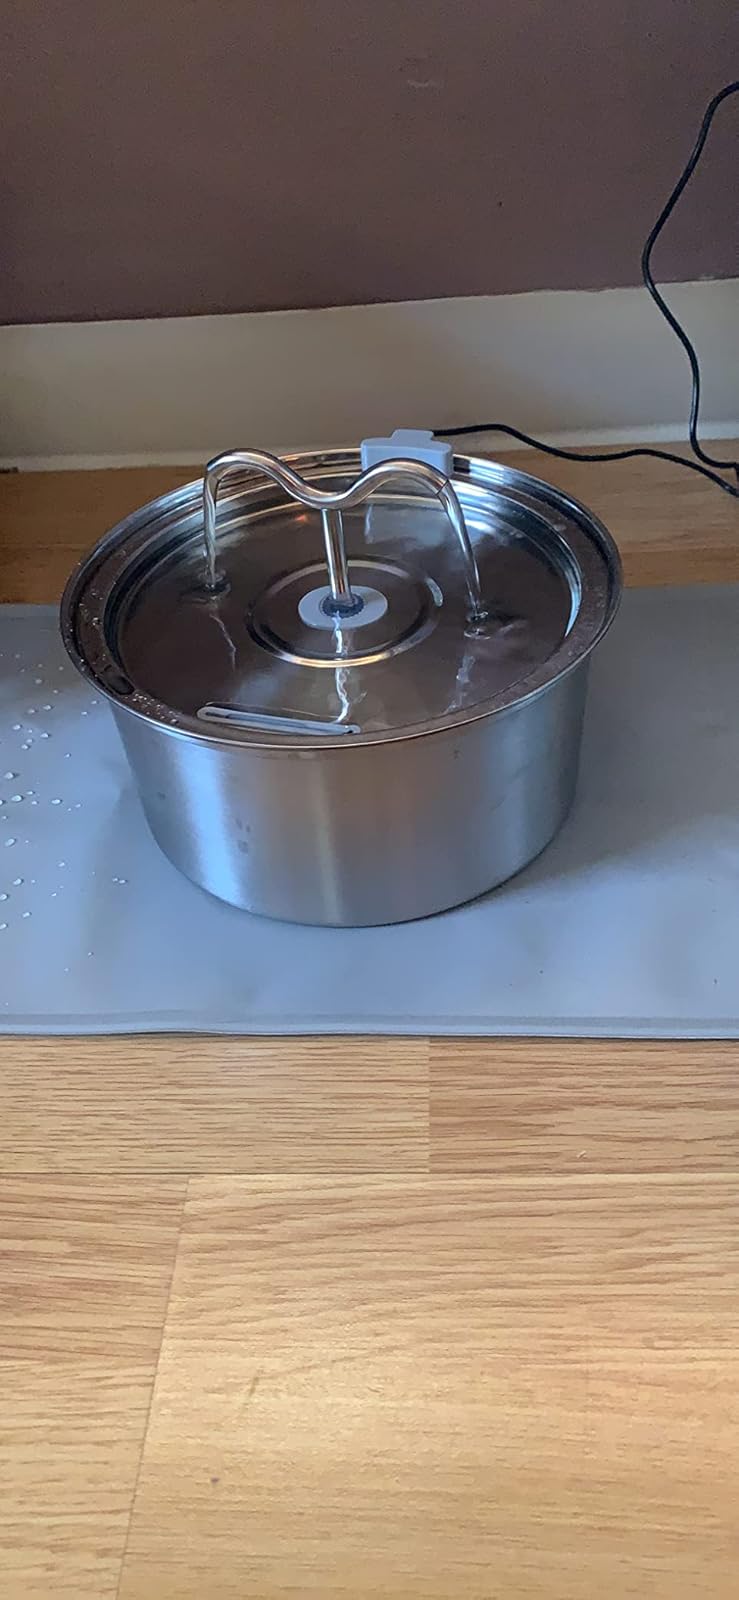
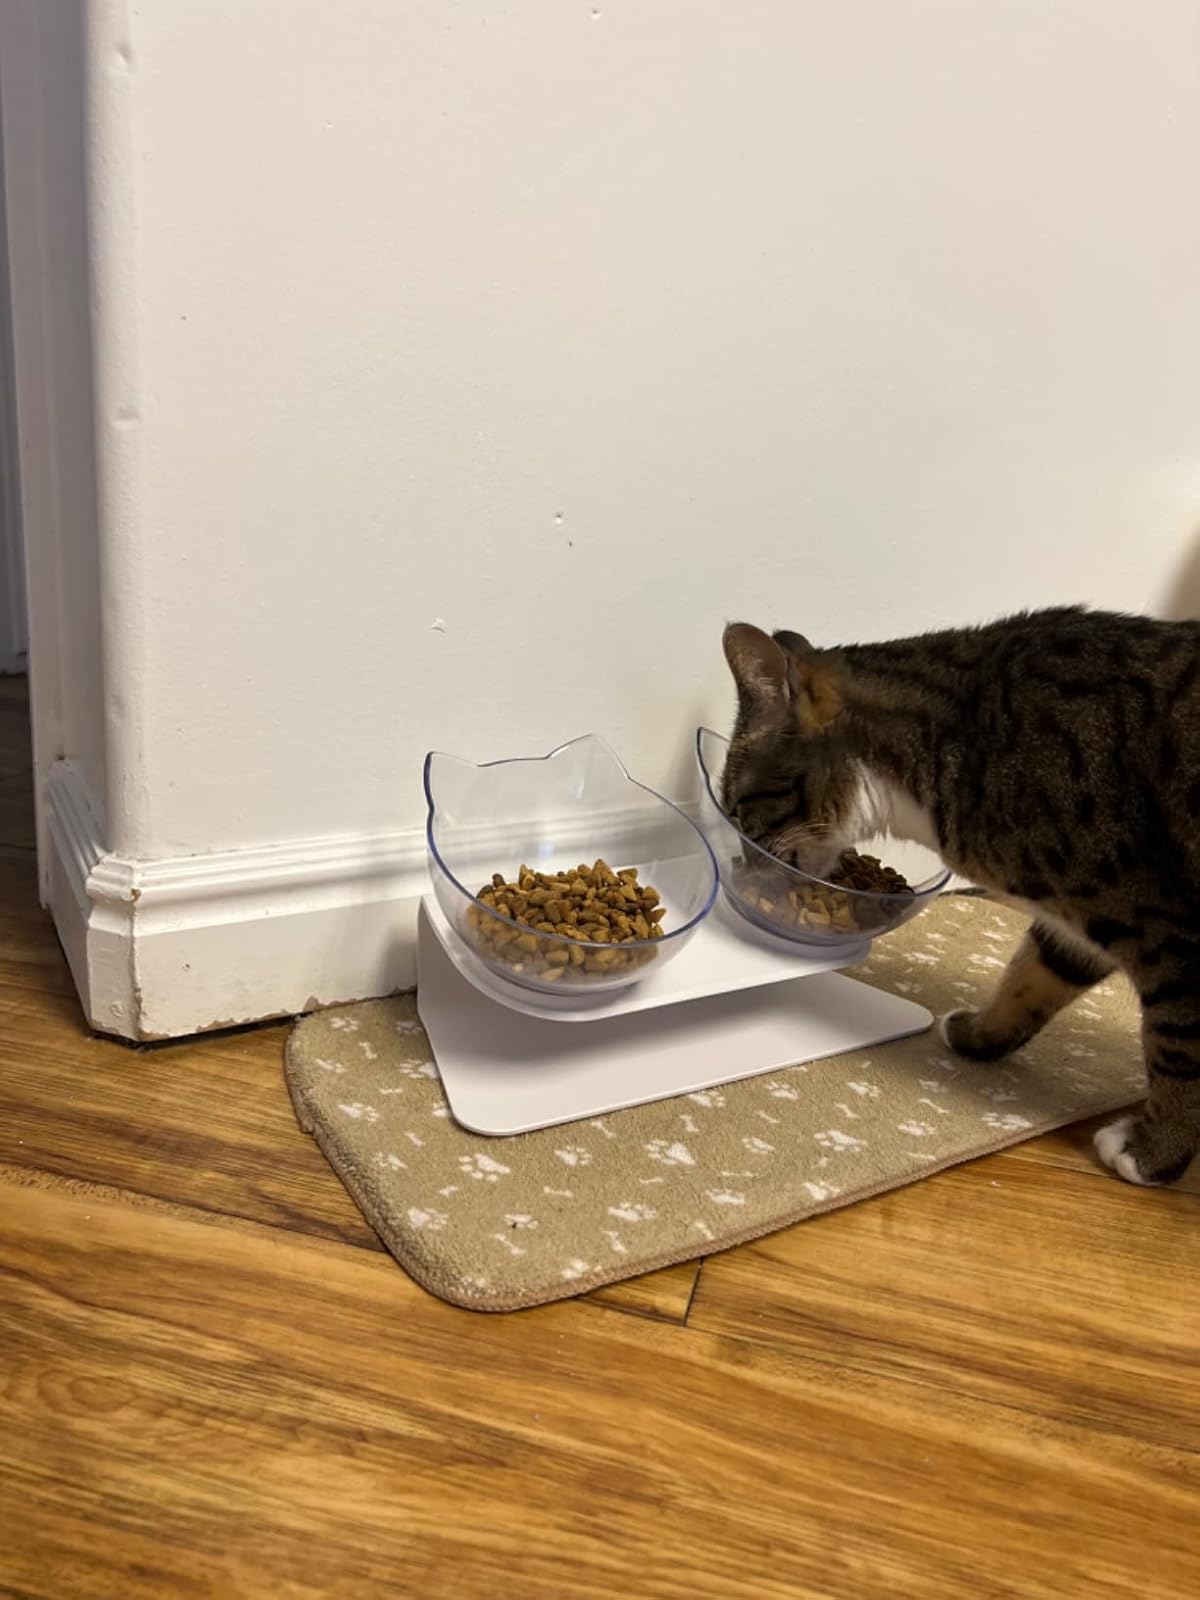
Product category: items_bowl
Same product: no